Women in Islam

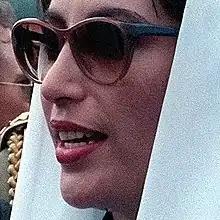
Benazir Bhutto was the first elected female head of state in a Muslim-majority country, serving as the Prime Minister of Pakistan twice (1988–1990, 1993–1996).

The word "strike" in this verse which is understood as "beating" or "hitting" in English—"w'aḍribūhunna"—is derived from the Arabic root word ḍaraba, which has over fifty derivations and definitions, including "to separate', "to oscillate" and "to play music". The common conservative interpretations translate and understand the word to mean as strike or beat in this verse, with some making a special note of the striking being specifically of low severity, however, there does exist Islamic thought that suggests a different interpretation also. Even within the Quran itself, the most common use of this word is not with the definition "to beat", but as verb phrases which provide a number of other meanings, including, as argued by some, several which are more plausible within the context of 4:34, such as "to leave [your wife in the event of disloyalty]", and "to draw them lovingly towards you [following temporarily not sleeping with them in protest at their disloyal behaviour].